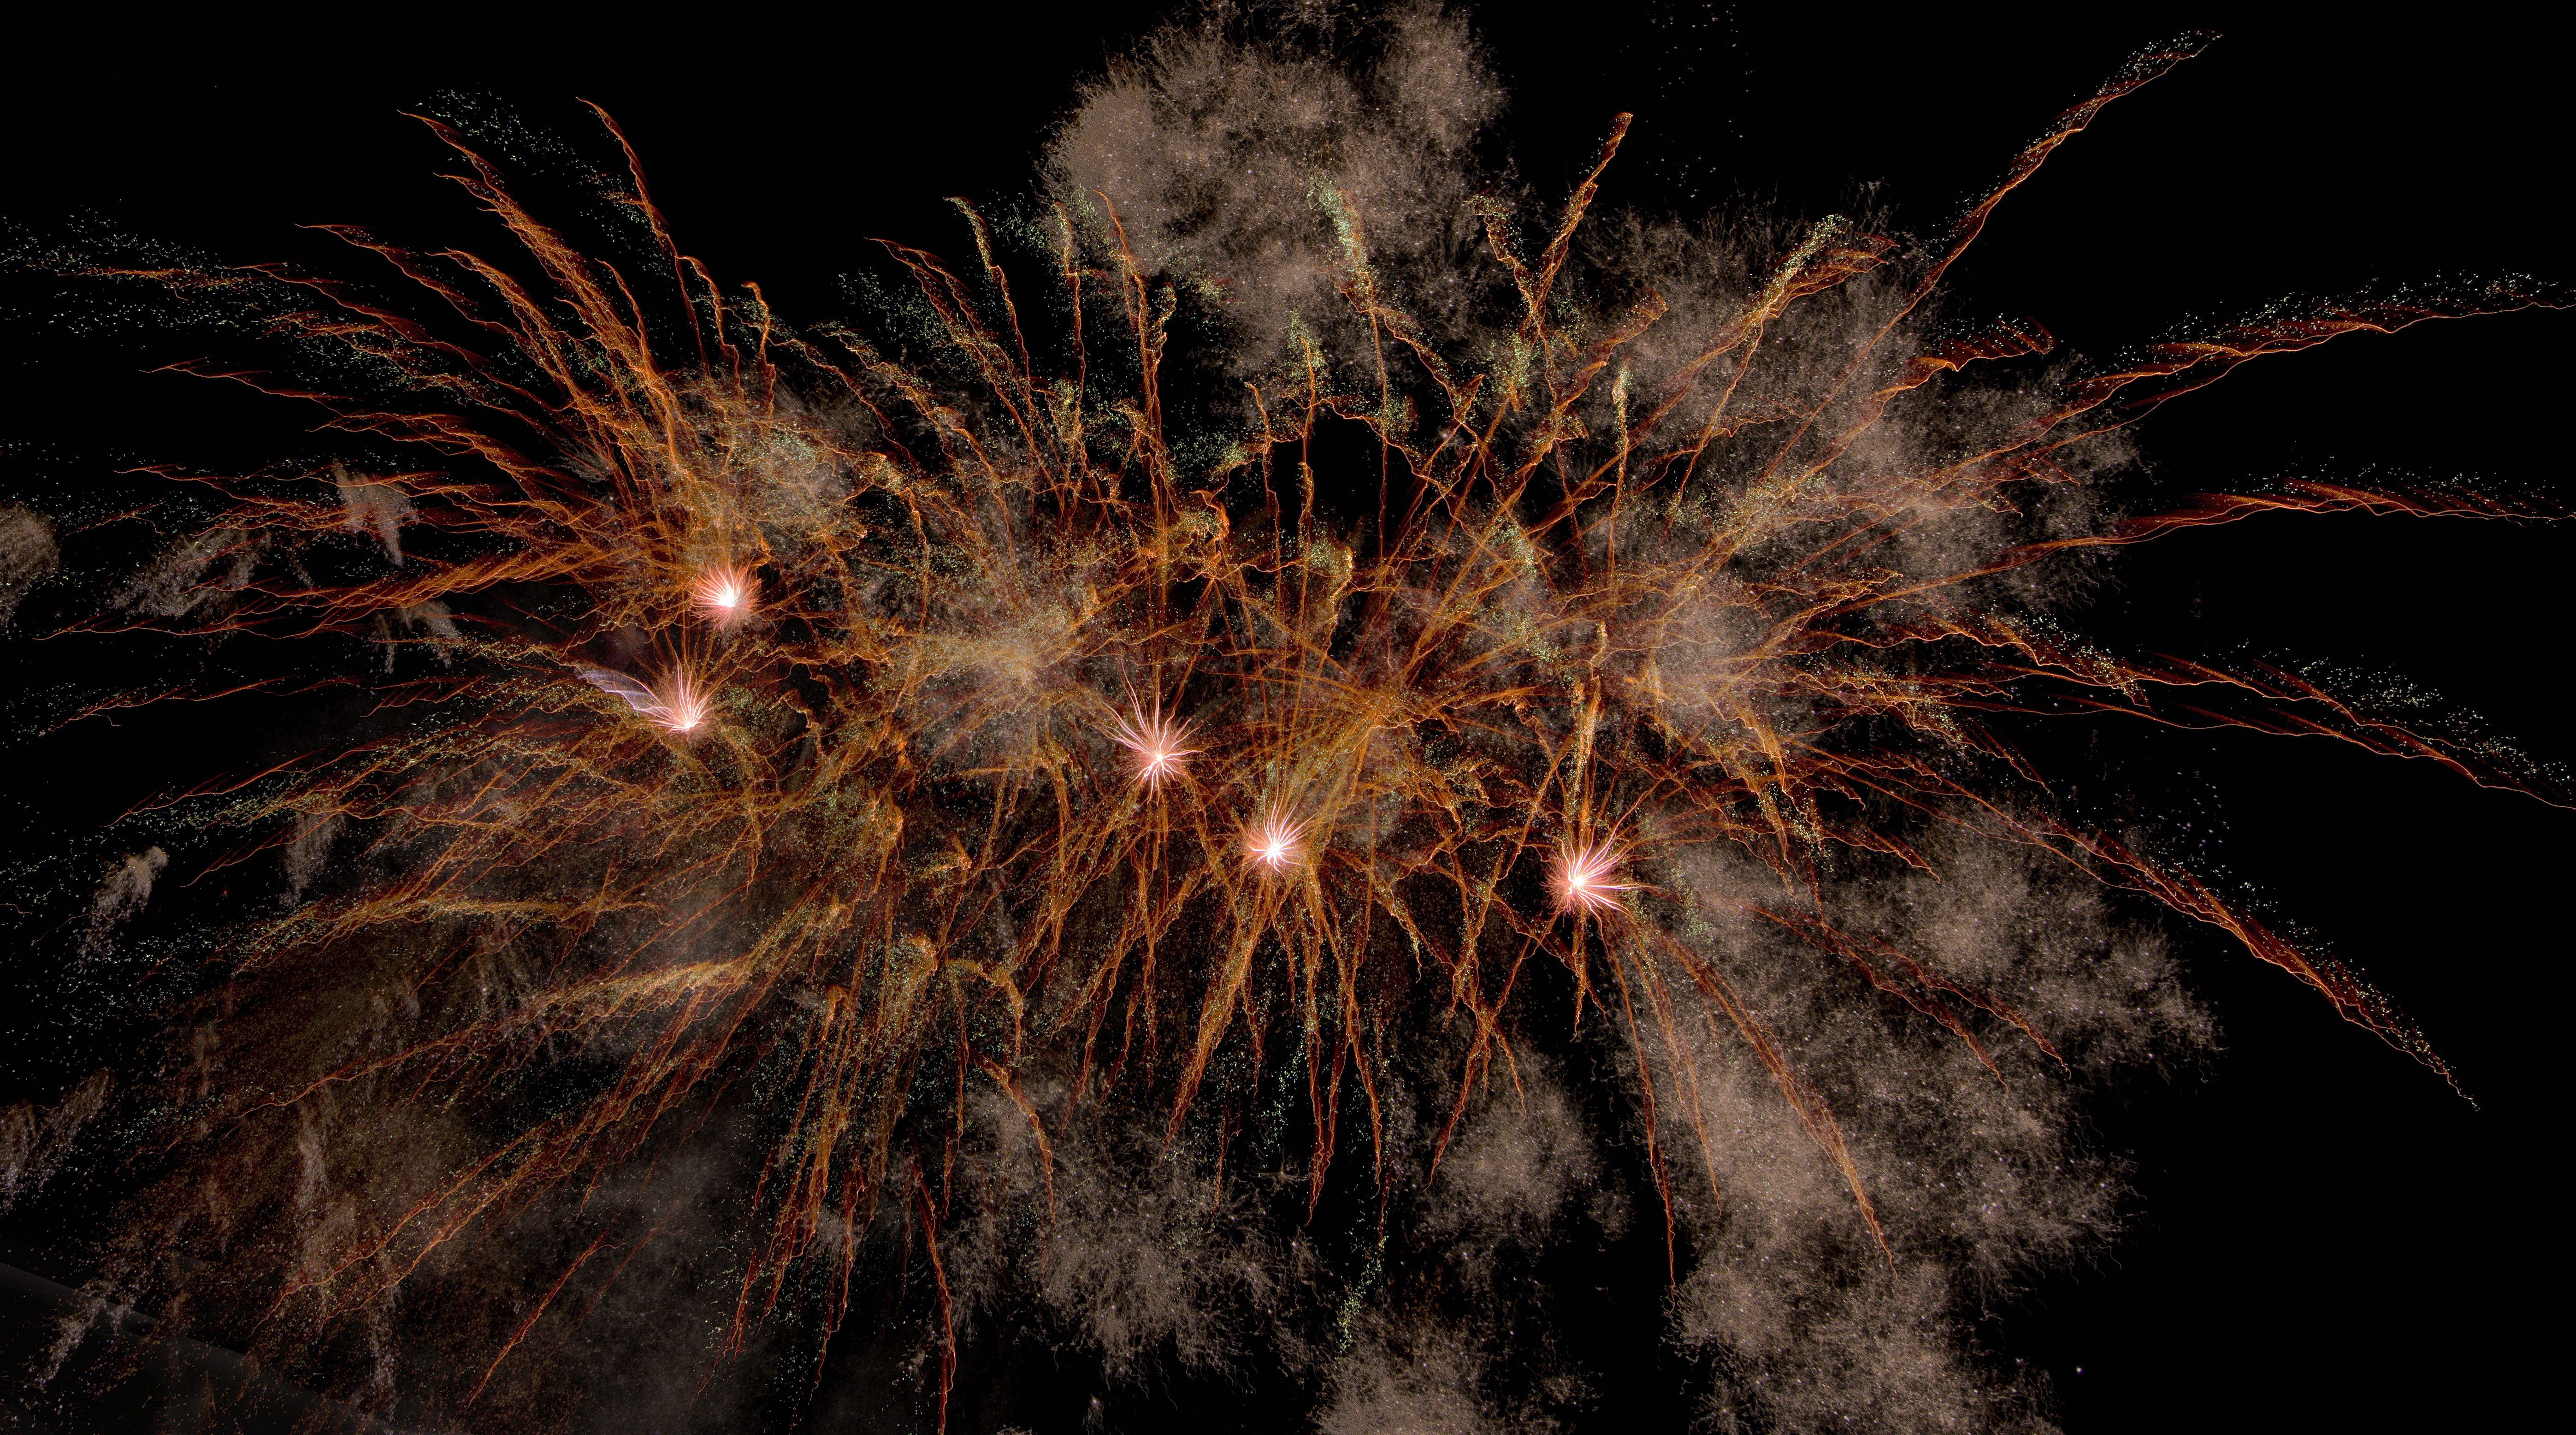
recreation, sparkler, fireworks, event, nikond800e, outdoor recreation